Florodora

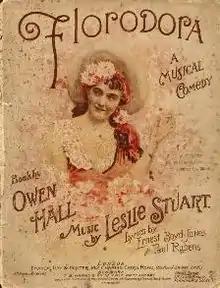

Florodora is an Edwardian musical comedy. After its long run in London, it became one of the first successful Broadway musicals of the 20th century. The book was written by Jimmy Davis under the pseudonym Owen Hall, the music was by Leslie Stuart with additional songs by Paul Rubens, and the lyrics were by Edward Boyd-Jones, George Arthurs and Rubens.